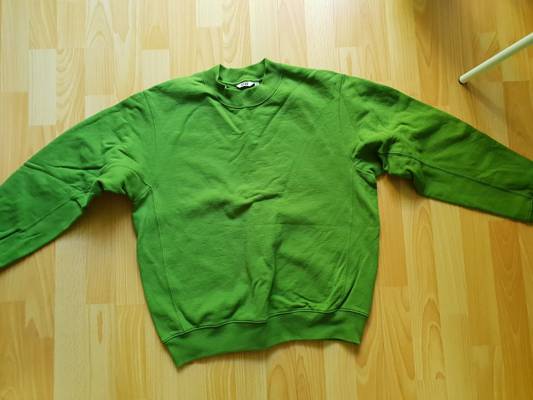
Waste category: clothes